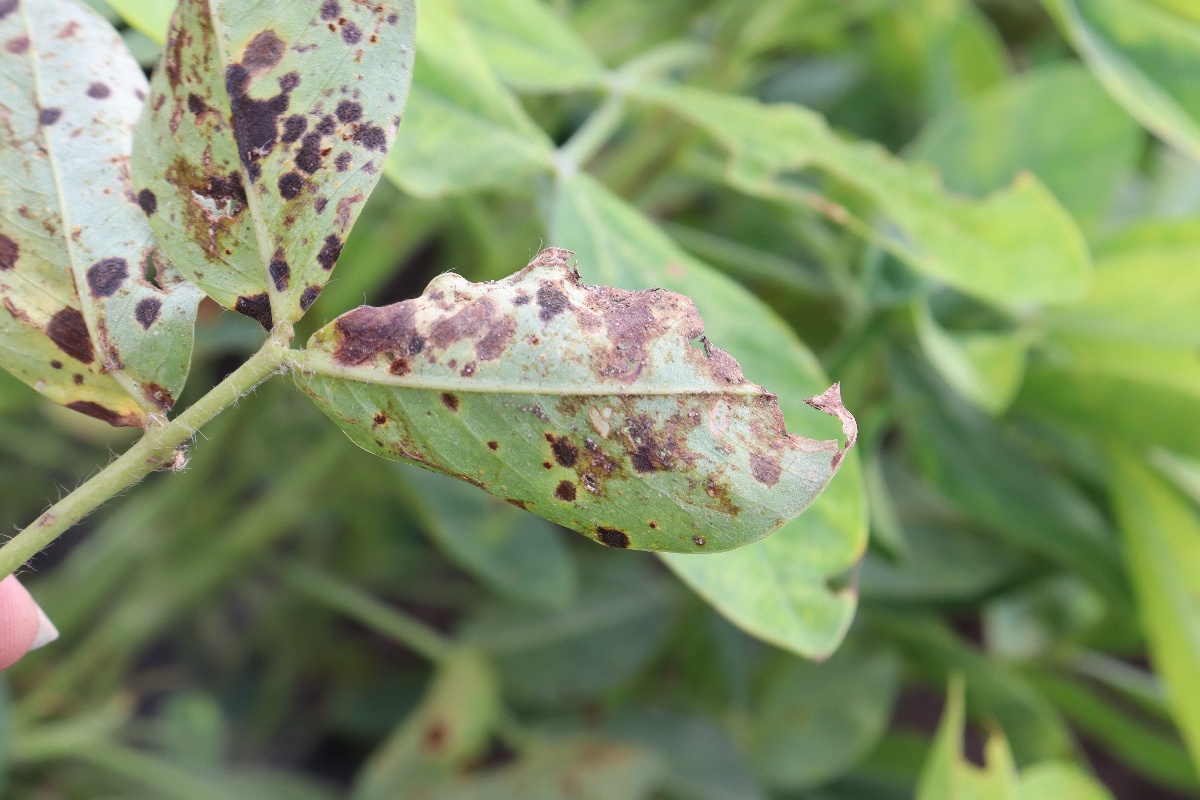
Label: rust